Ohio

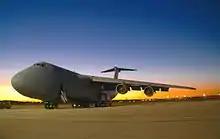
Lockheed C-5 Galaxy at Wright-Patterson Air Force Base

About 6.7% of the population age 5 years and older reported speaking a language other than English, with 2.2% of the population speaking Spanish, 2.6% speaking other Indo-European languages, 1.1% speaking Asian and Austronesian languages, and 0.8% speaking other languages. Numerically: 10,100,586 spoke English, 239,229 Spanish, 55,970 German, 38,990 Chinese, 33,125 Arabic, and 32,019 French. In addition, 59,881 spoke a Slavic language and 42,673 spoke another West Germanic language according to the 2010 census. Ohio also had the nation's largest population of Slovene speakers, second largest of Slovak speakers, second largest of Pennsylvania Dutch (German) speakers, and the third largest of Serbian speakers.